Printer (computing)

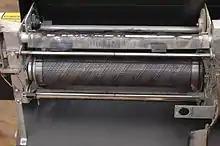
Print drum from drum printer

The term dot matrix printer is used for impact printers that use a matrix of small pins to transfer ink to the page. The advantage of dot matrix over other impact printers is that they can produce graphical images in addition to text; however the text is generally of poorer quality than impact printers that use letterforms ("type").